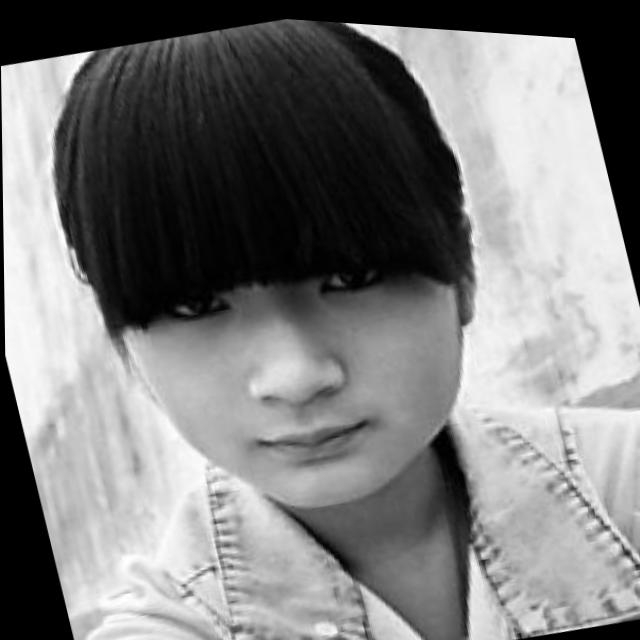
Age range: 13-20